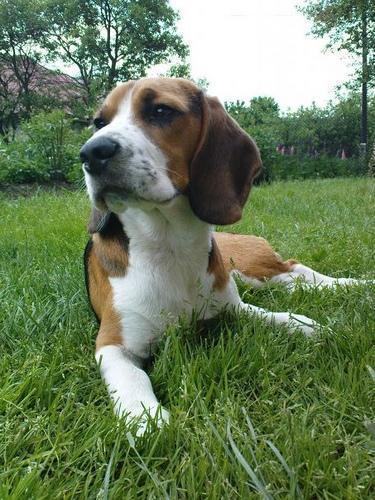
beagle